Bracklesham Group

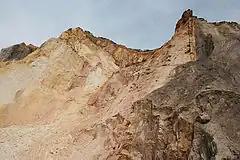
Branksome Sand Formation at the top of the Bracklesham Group, made up of white, yellow, rose-coloured and crimson sands with laminated pipe clay. Alum Bay cliffs.

The Bracklesham Group (formerly Bracklesham Beds), in geology, is a series of clays and marls, with sandy and lignitic beds, in the middle Eocene of the Hampshire Basin and London Basin of England.